Battle of Bassignana (1799)

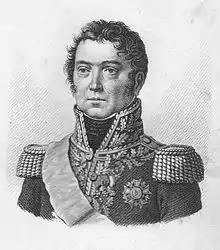
Paul Grenier

Instead of following orders, Rosenberg began sending his troops across the Po near Bassignana, which was upstream from where the Tanaro emptied into the Po. Grand Duke Constantine was almost certainly responsible for ordering Rosenberg to ignore Suvorov's instructions. At first the Allies believed that Valenza was unoccupied, so that a plan was made on 8 May to cross the Po. On 10 May it was discovered that Valenza was held by the French. During this time, Nikolay Andreyevich Chubarov explored Mugarone island in the Po River and found it to be a suitable crossing place. Chubarov set up a flying bridge from the north bank to the island. A cable connected the north bank with the island so that a ferry boat could be quickly hauled across the deep channel. The Russian preparations were so obvious that Moreau believed it was a feint and not a real attack. He ordered Grenier to leave a few outposts and march his division south to Alessandria to face the gathering threat from Suvorov to the east.